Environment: real
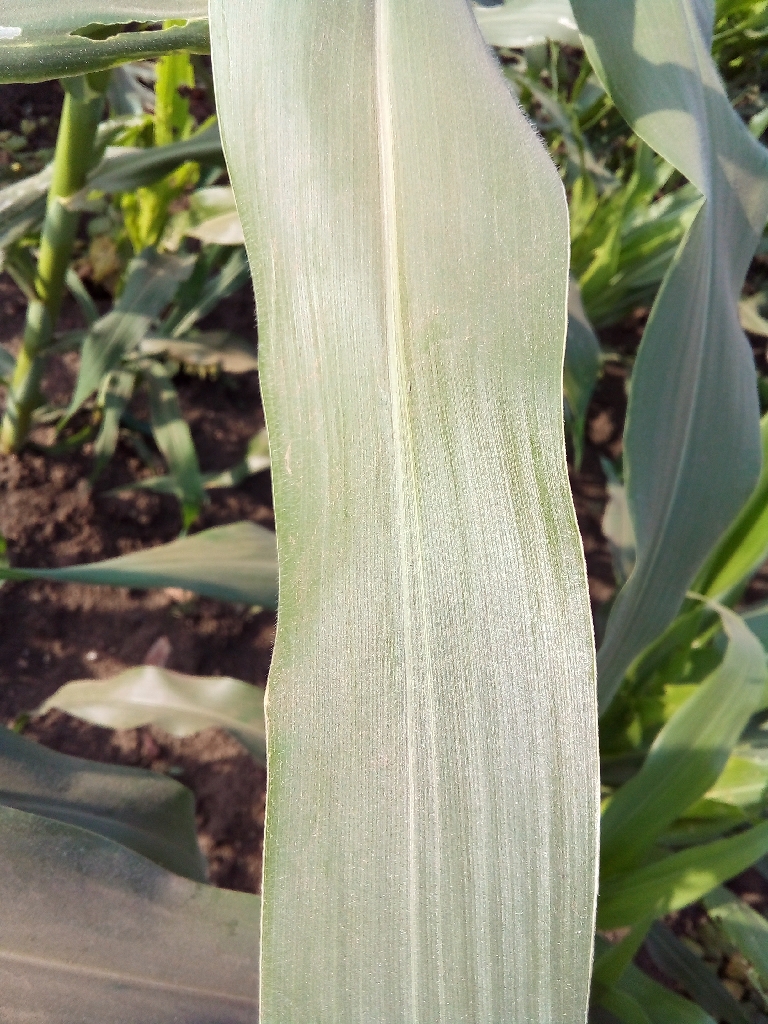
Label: healthy